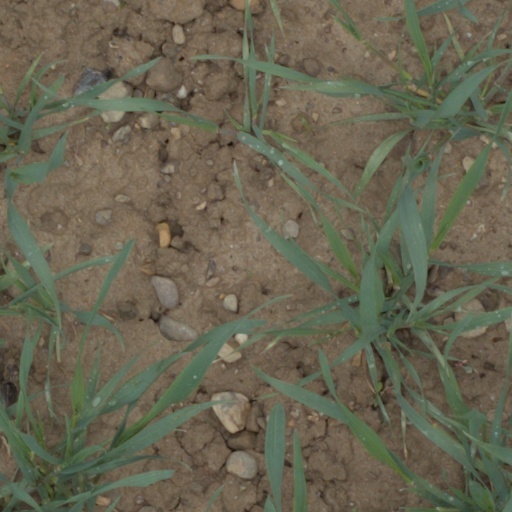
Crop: wheat